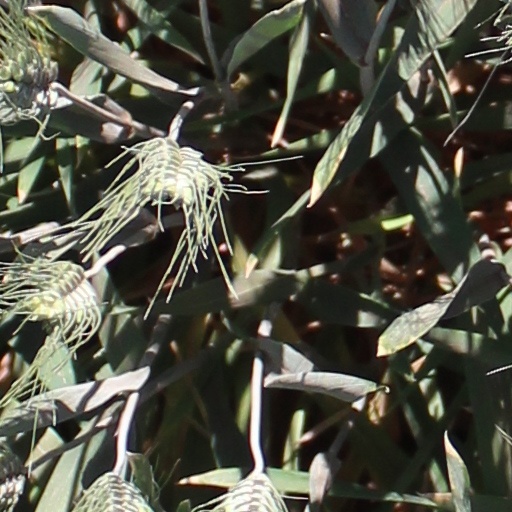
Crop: wheat